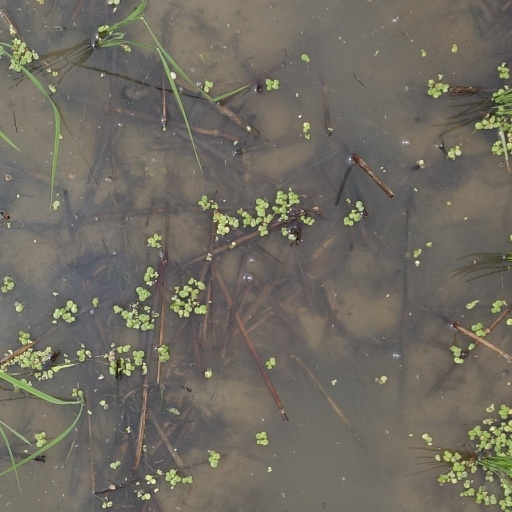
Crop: rice